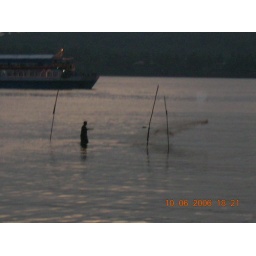
Paguer or fish net with Cruise boat in the background